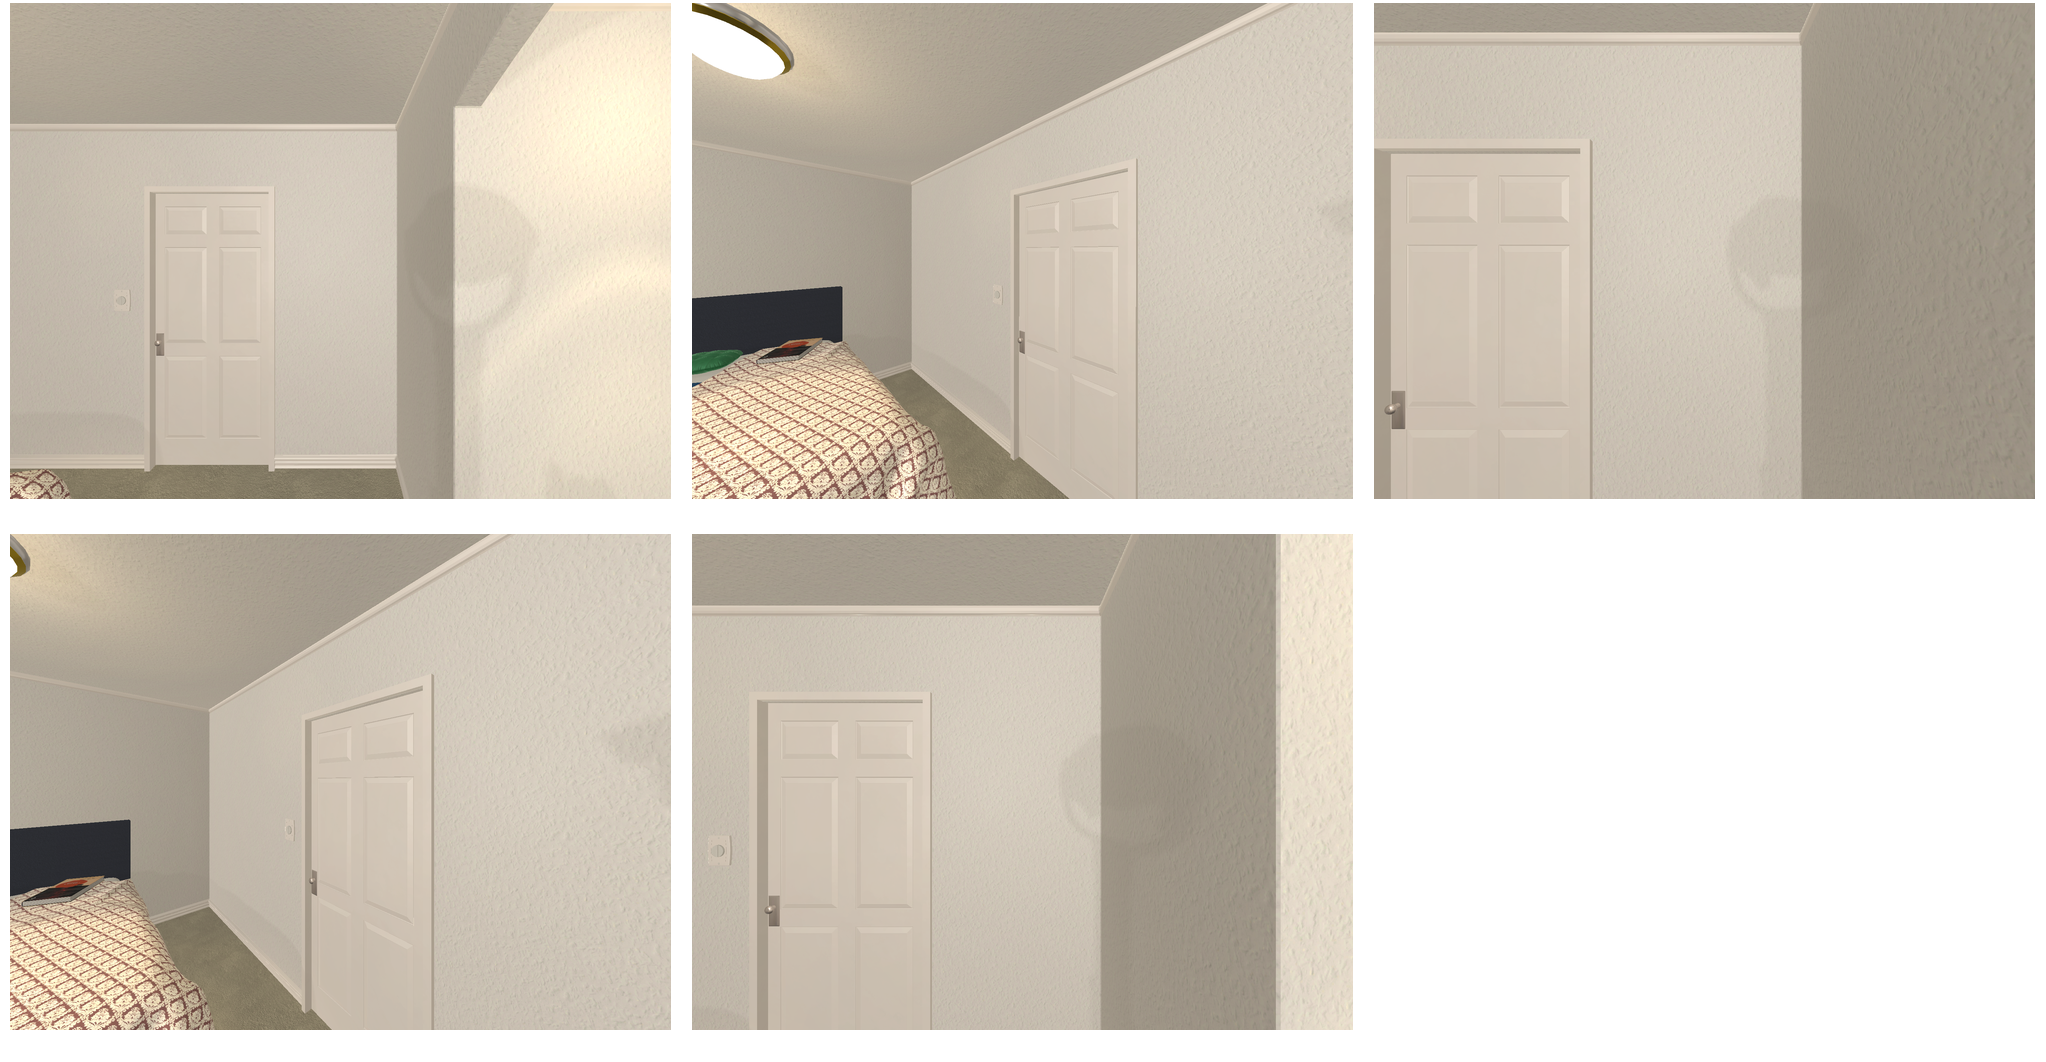Task instruction: Open the door.
Answer: {"task_instruction": "Open the door.", "nodes": ["handle", "door"], "edges": [{"functional_relationship": "openorclose", "object1": "handle", "object2": "door", "spatial_relations": ["in_front_of", "left_of", "lower_than"], "is_touching": true}], "action_type": "pull", "function_type": "open_close_control"}